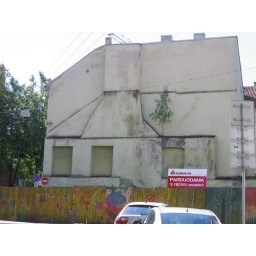
vilnius- tree in building